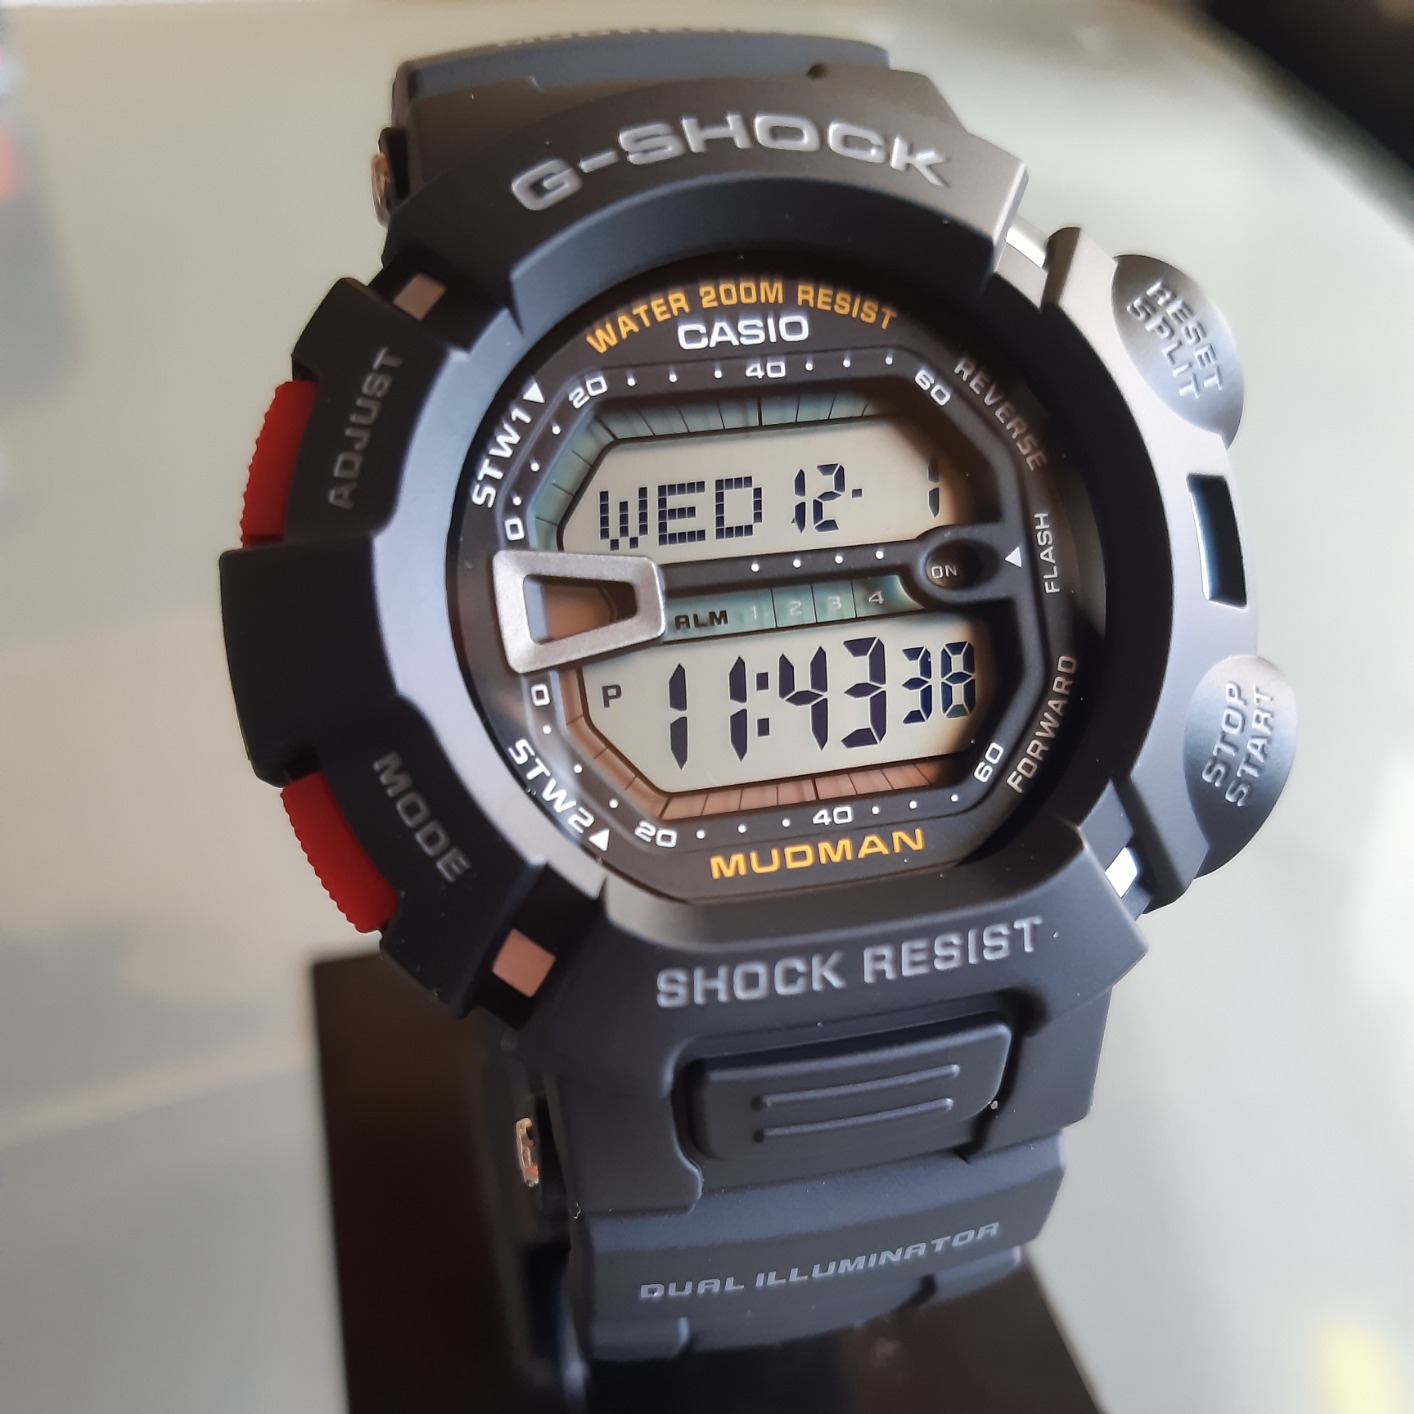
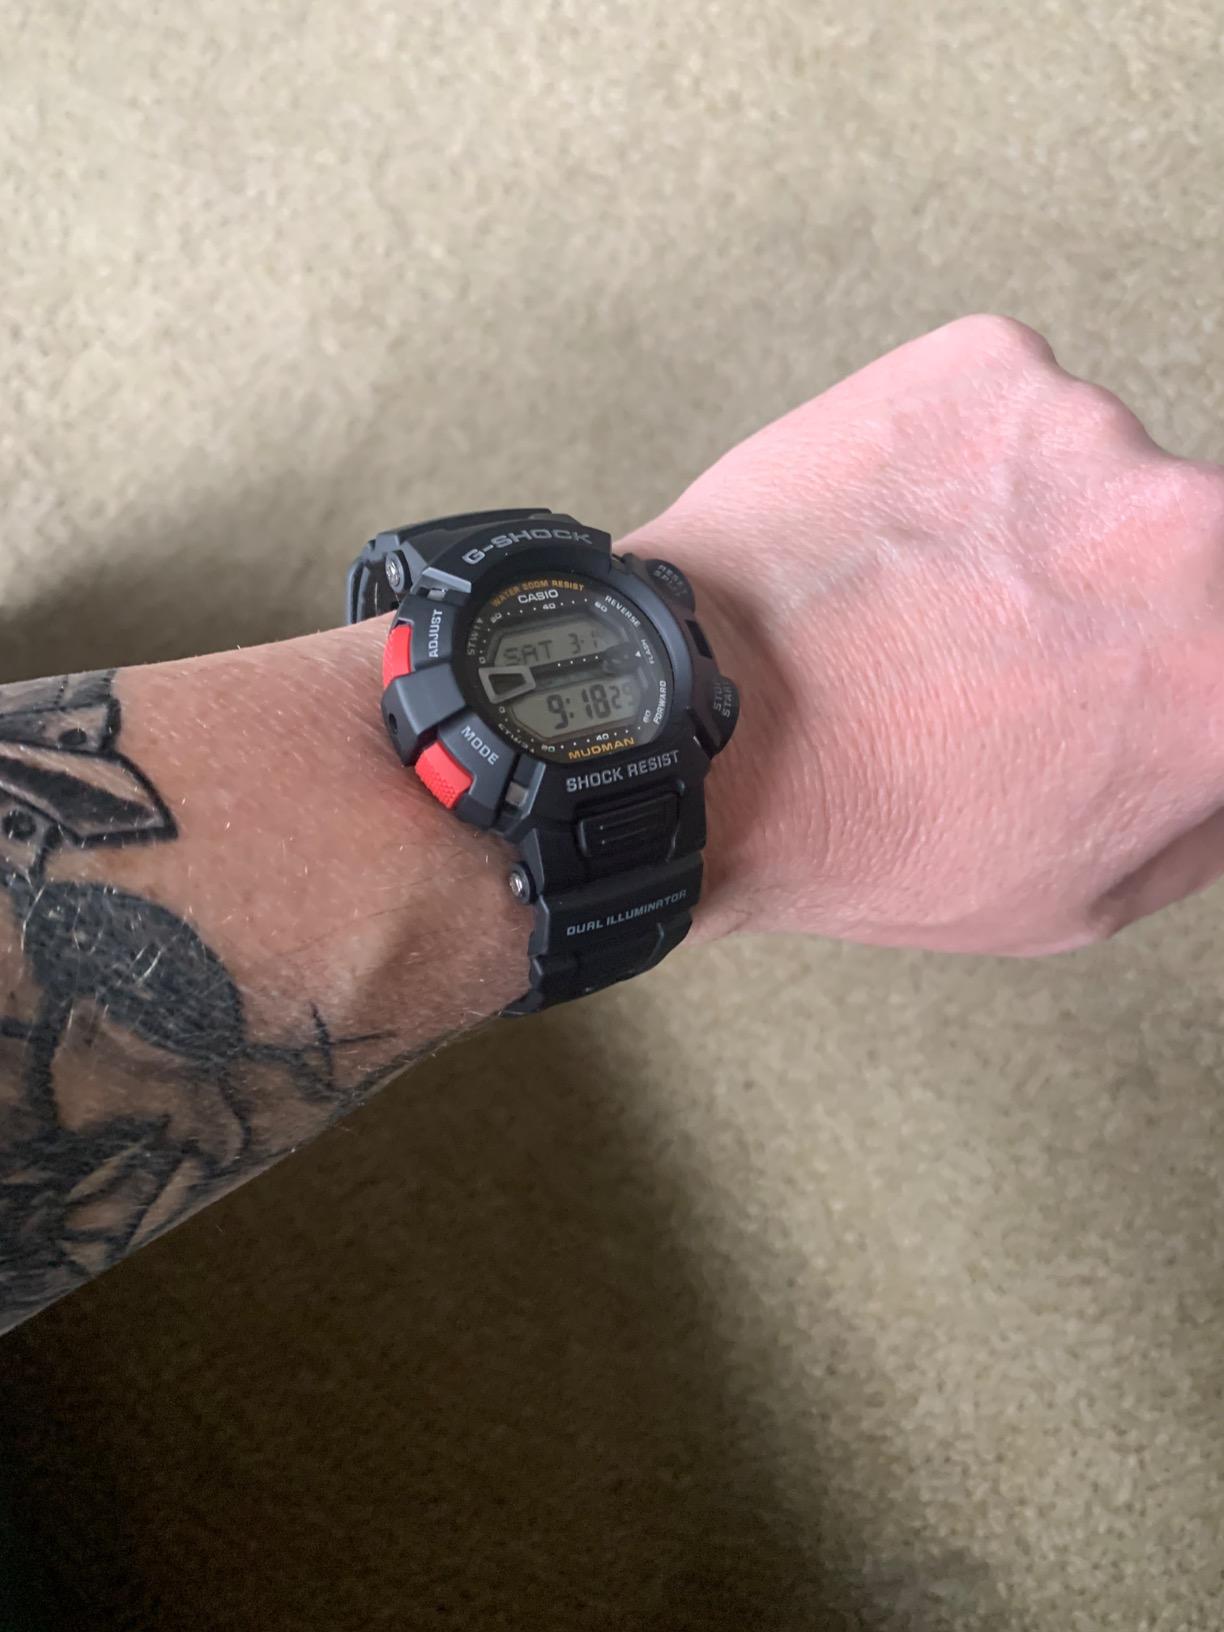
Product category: accessories_watch
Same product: yes